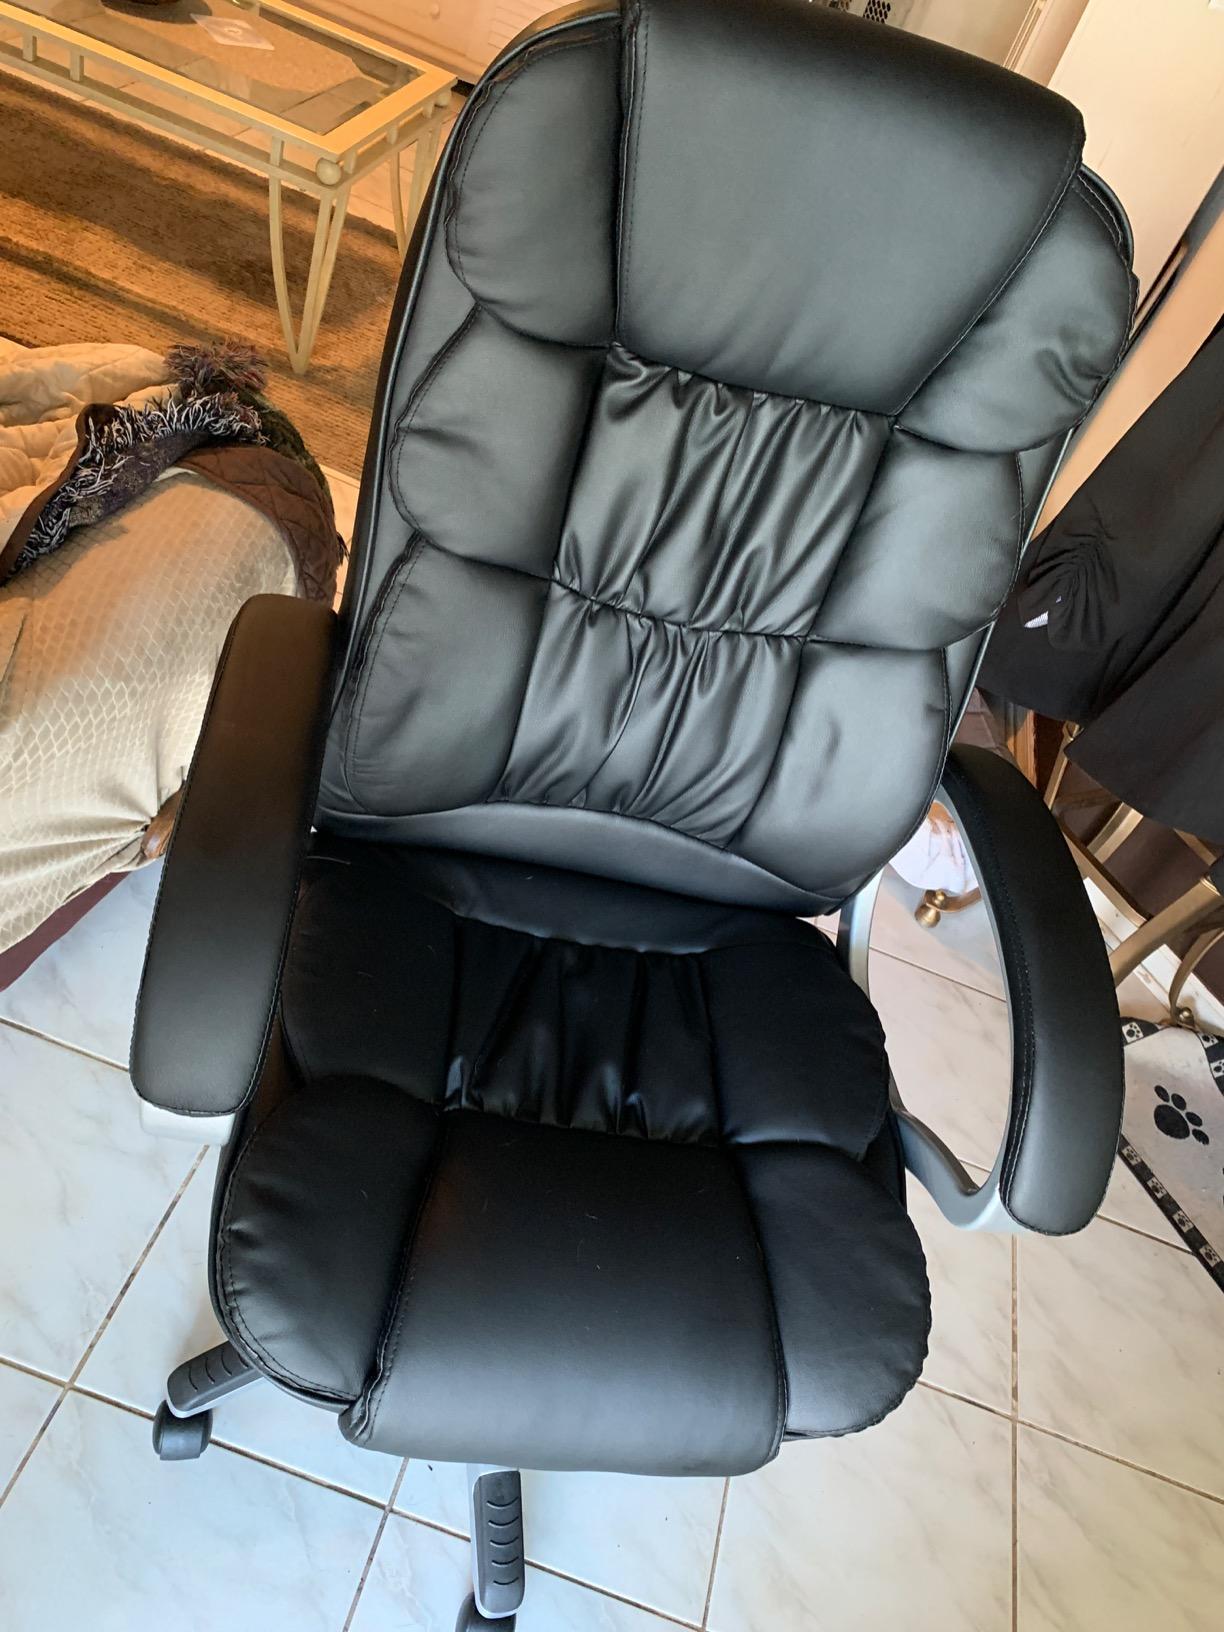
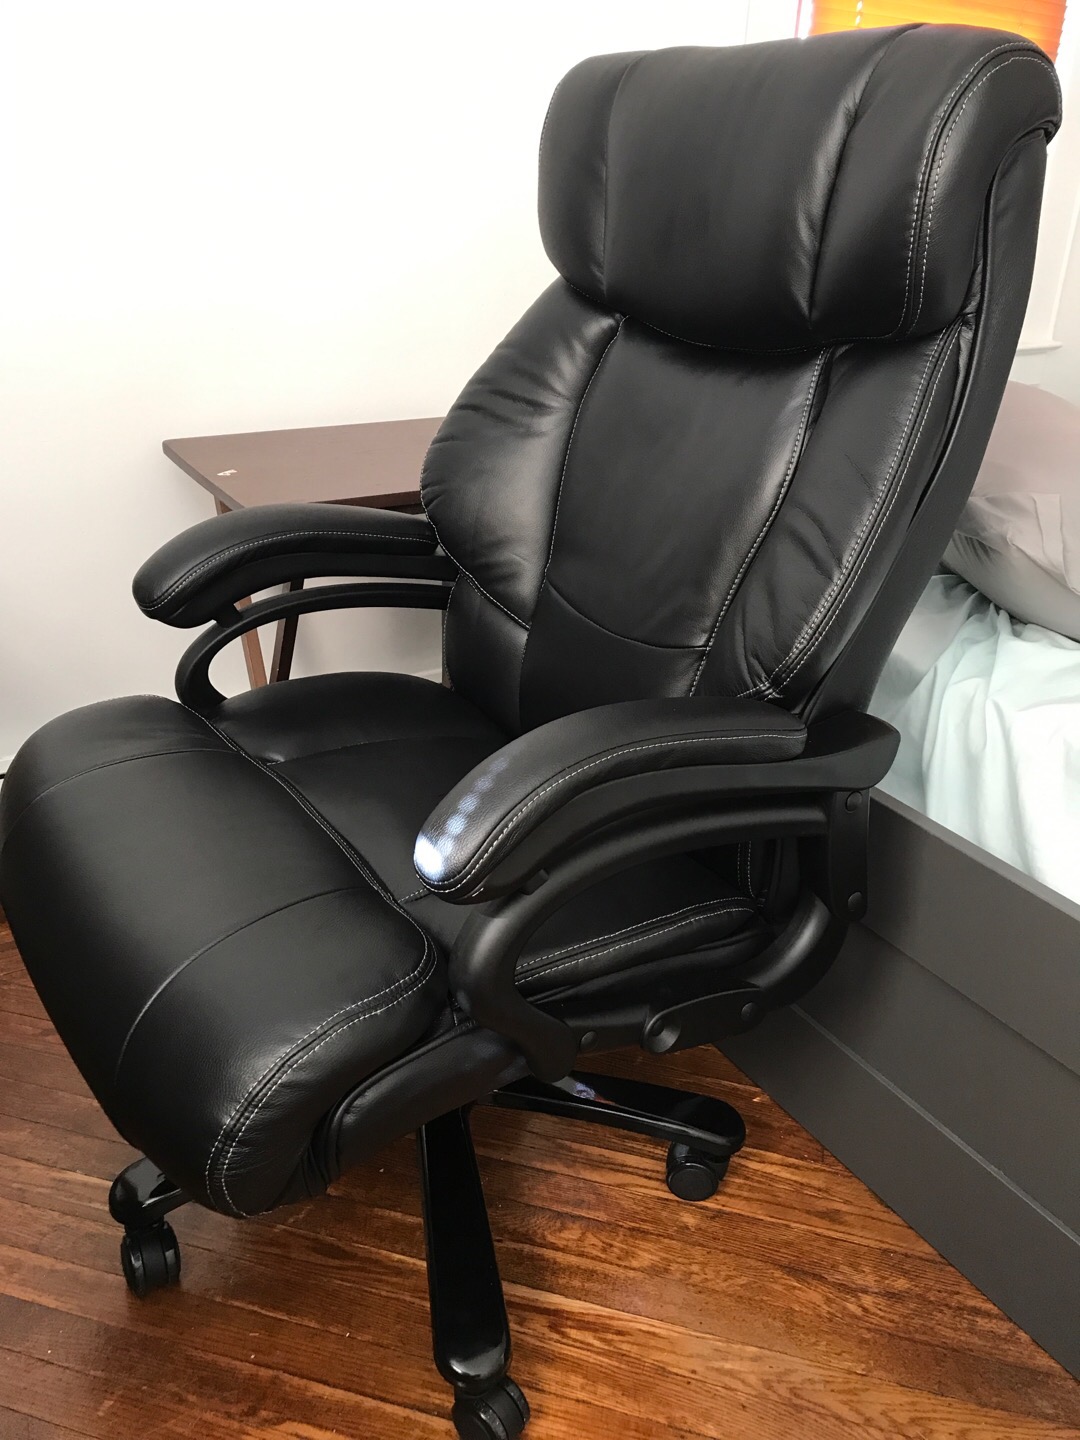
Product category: items_chair
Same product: no